A Single Life (2014 film)

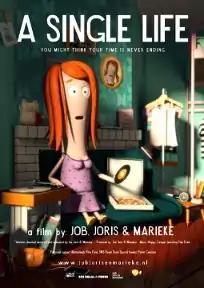
Film poster

A Single Life is a 2014 Dutch animated short film directed by Marieke Blaauw, Joris Oprins and Job Roggeveen, from Dutch animation studio Job, Joris & Marieke. It was nominated for the Academy Award for Best Animated Short Film at the 87th Academy Awards.